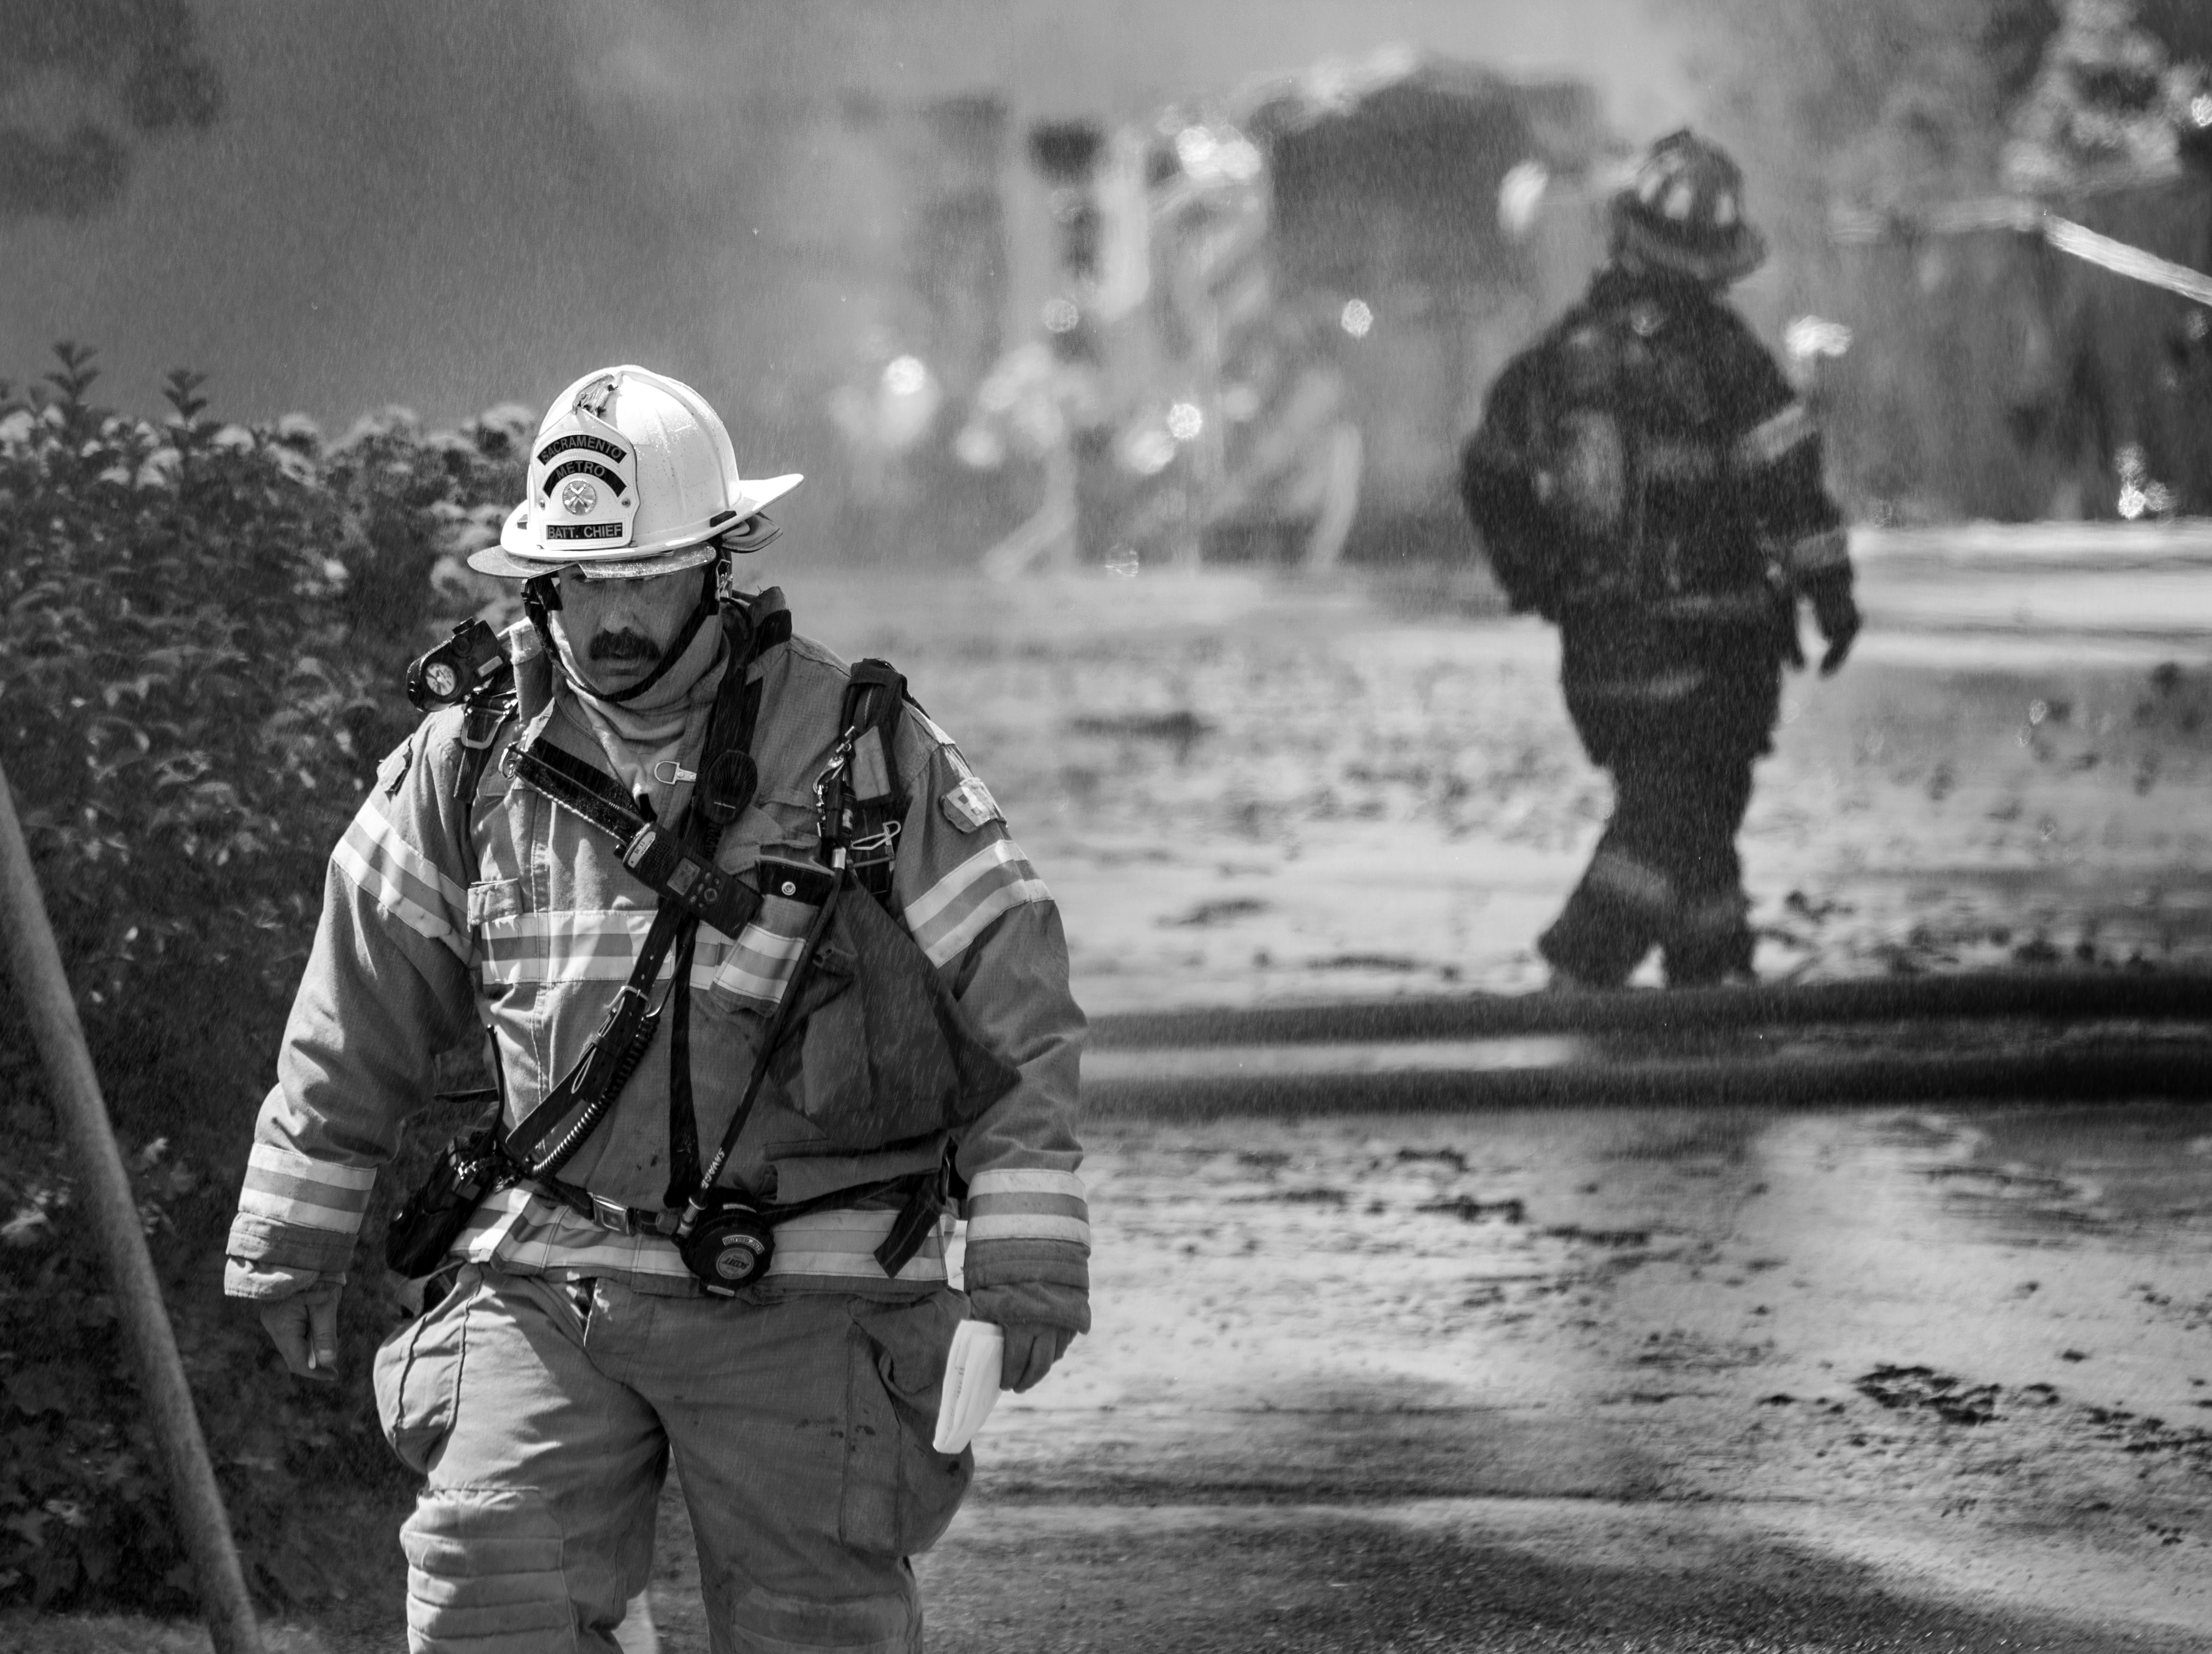
person, black and white, people, soldier, monochrome, together, raincoat, my, me, four, monster, that, go, we, wearing, has, beloved, everywhere, sleeves, monochrome photography